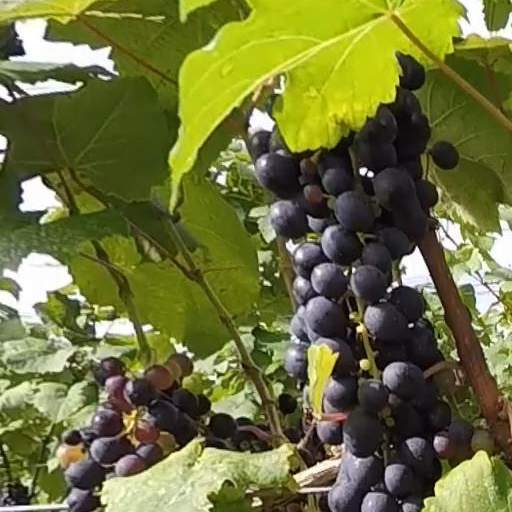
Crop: grape